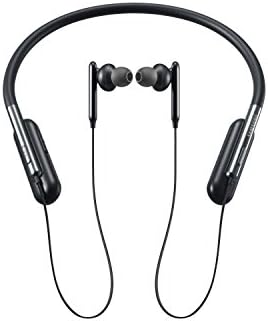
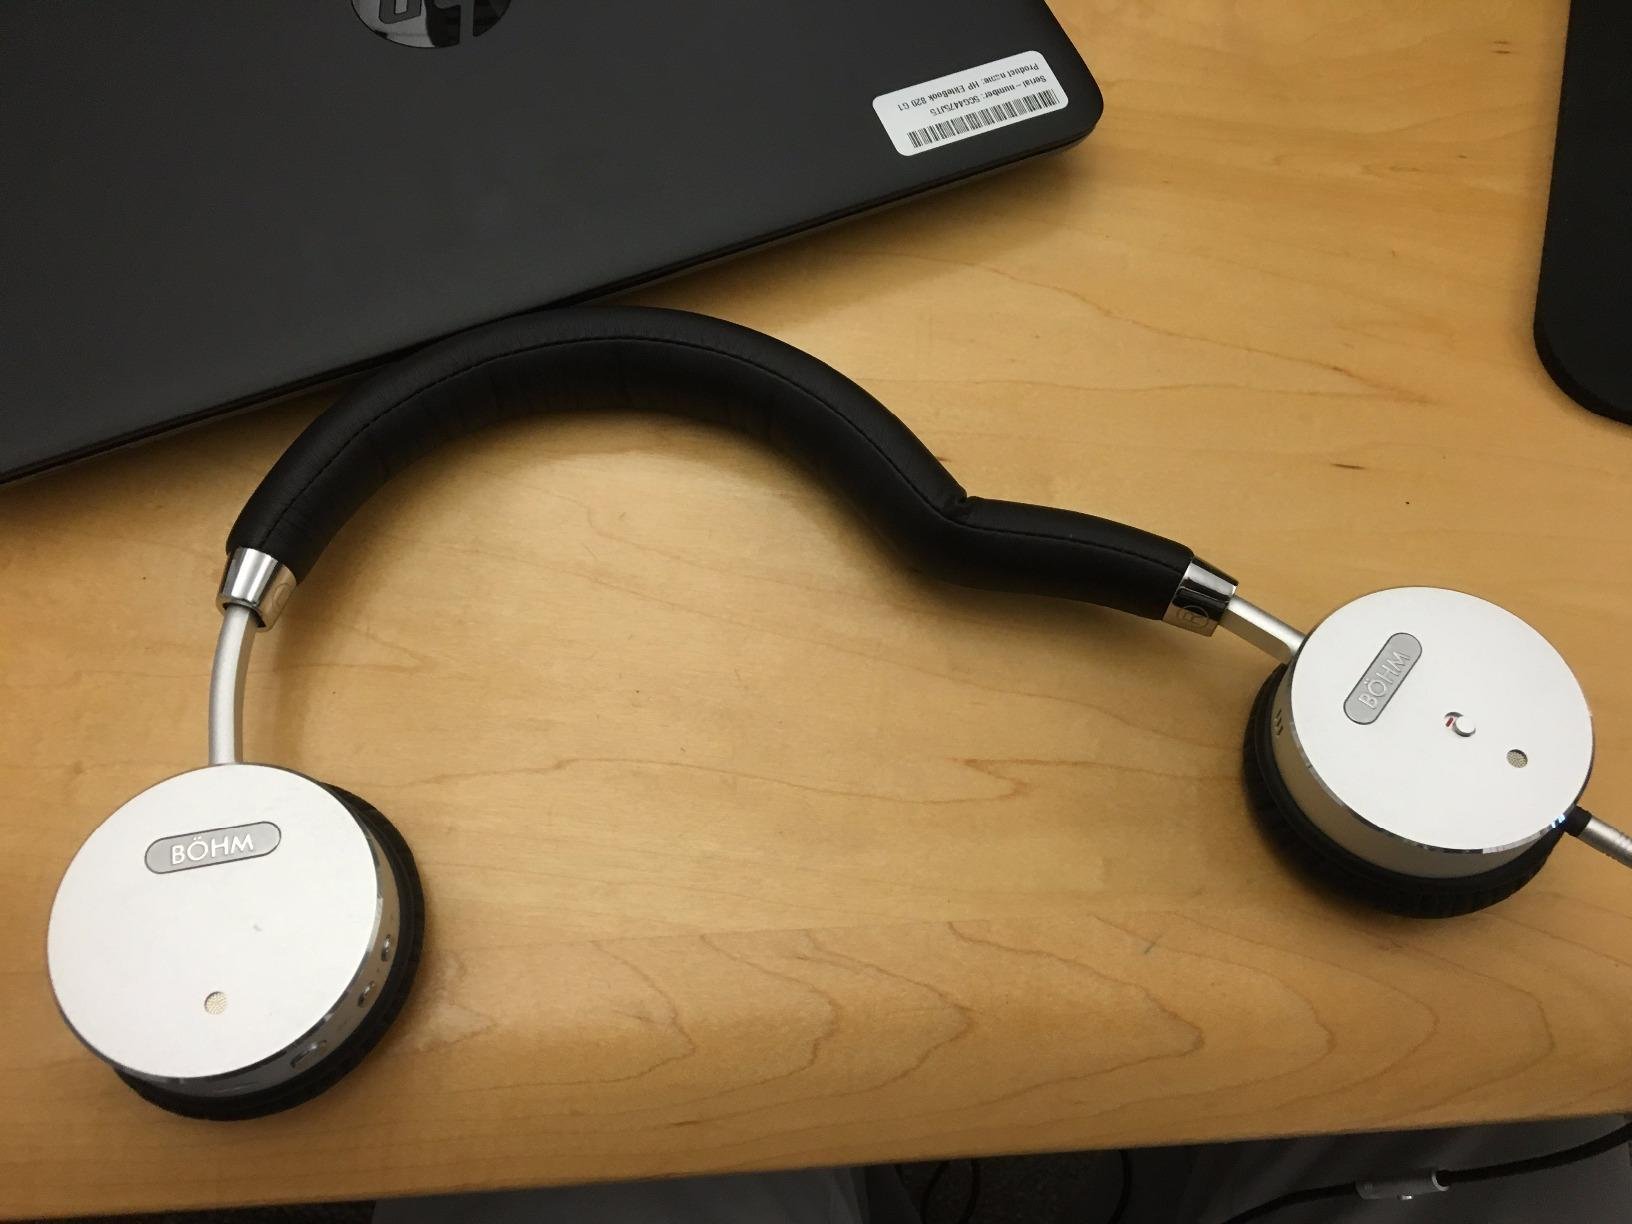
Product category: headphones
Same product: no